John H. Sununu

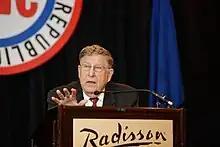
Sununu at the January 23, 2016, First in the Nation Town Hall in Nashua, New Hampshire.

Sununu co-hosted CNN's nightly "Crossfire" from March 1992 until February 1998.